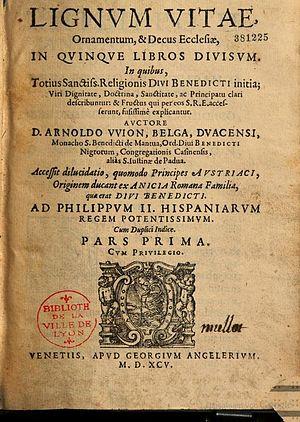
Arnold Wion est un moine bénédictin et historien né à Douai le 15 mai 1554, mort près de Mantoue vers 1610.
La prophétie de saint Malachie ou prophétie des papes est un apocryphe en latin, ésotérique, de type prophétique et eschatologique, qu'une tradition populaire attribue à Malachie d'Armagh, évêque d'Irlande. Elle énumère 111 brèves devises décrivant Célestin II, pape en 1143, et ses successeurs, ainsi que deux paragraphes prophétiques sur Pierre le Romain, dernier à siéger avant la destruction de Rome et le jugement dernier.